Amandla (film)

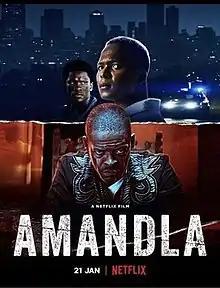
Poster

Amandla is a 2022 film directed and written by Nerina De Jager and starring Lemogang Tsipa, Thabo Rametsi and Israel Matseke-Zulu. The film was released on January 21, 2022, on Netflix.